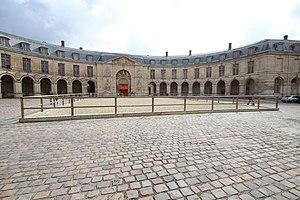
Grande Écurie de Versailles en France.